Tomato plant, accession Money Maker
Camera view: tilt-top (135 deg); turntable rotation: 300 degrees
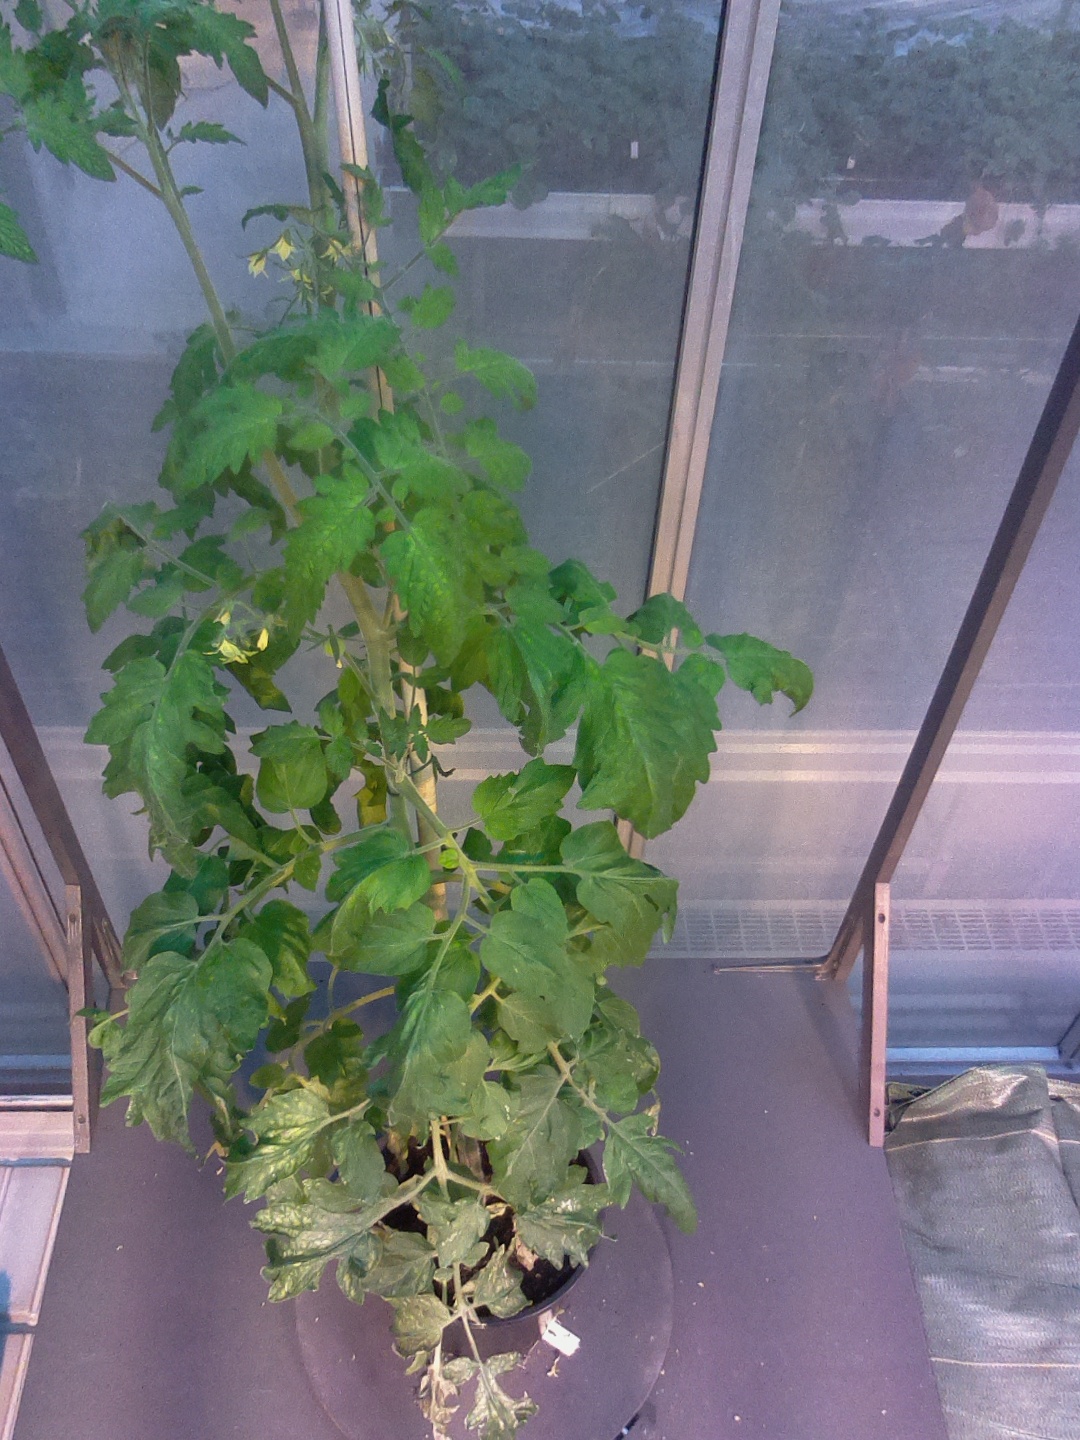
BBCH growth stage 70: Fruits at the main stem or branches visibles